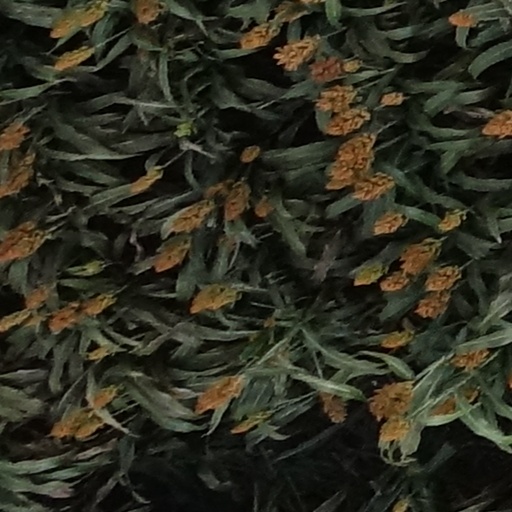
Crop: sorghum